Controversies during the November 2015 Turkish general election

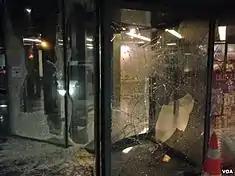
Aftermath of the attacks on the "Hürriyet" newspaper headquarters in early September 2015

On 1 September, police raids were conducted against 23 different companies belonging to the Koza İpek Holding, which is known for its close relations with Gülen Movement. Businessman Akın İpek was taken into custody for allegedly being a director of an armed terrorist organisation, a charge that he claimed was nothing more than slander. TV channel Kanaltürk and the newspaper "Bugün" were among those targeted, with "Bugün" having issued headlines accusing the government of funding the Islamic State of Iraq and the Levant (ISIL) earlier that day. The raids against anti-AKP media outlets were criticised by Reporters Without Borders and several national journalists' associations. In response to the crackdown against opposition media, the pro-opposition "Sözcü" newspaper carried a headline on their daily edition, stating "'If Sözcü falls silent, so will Turkey.'"